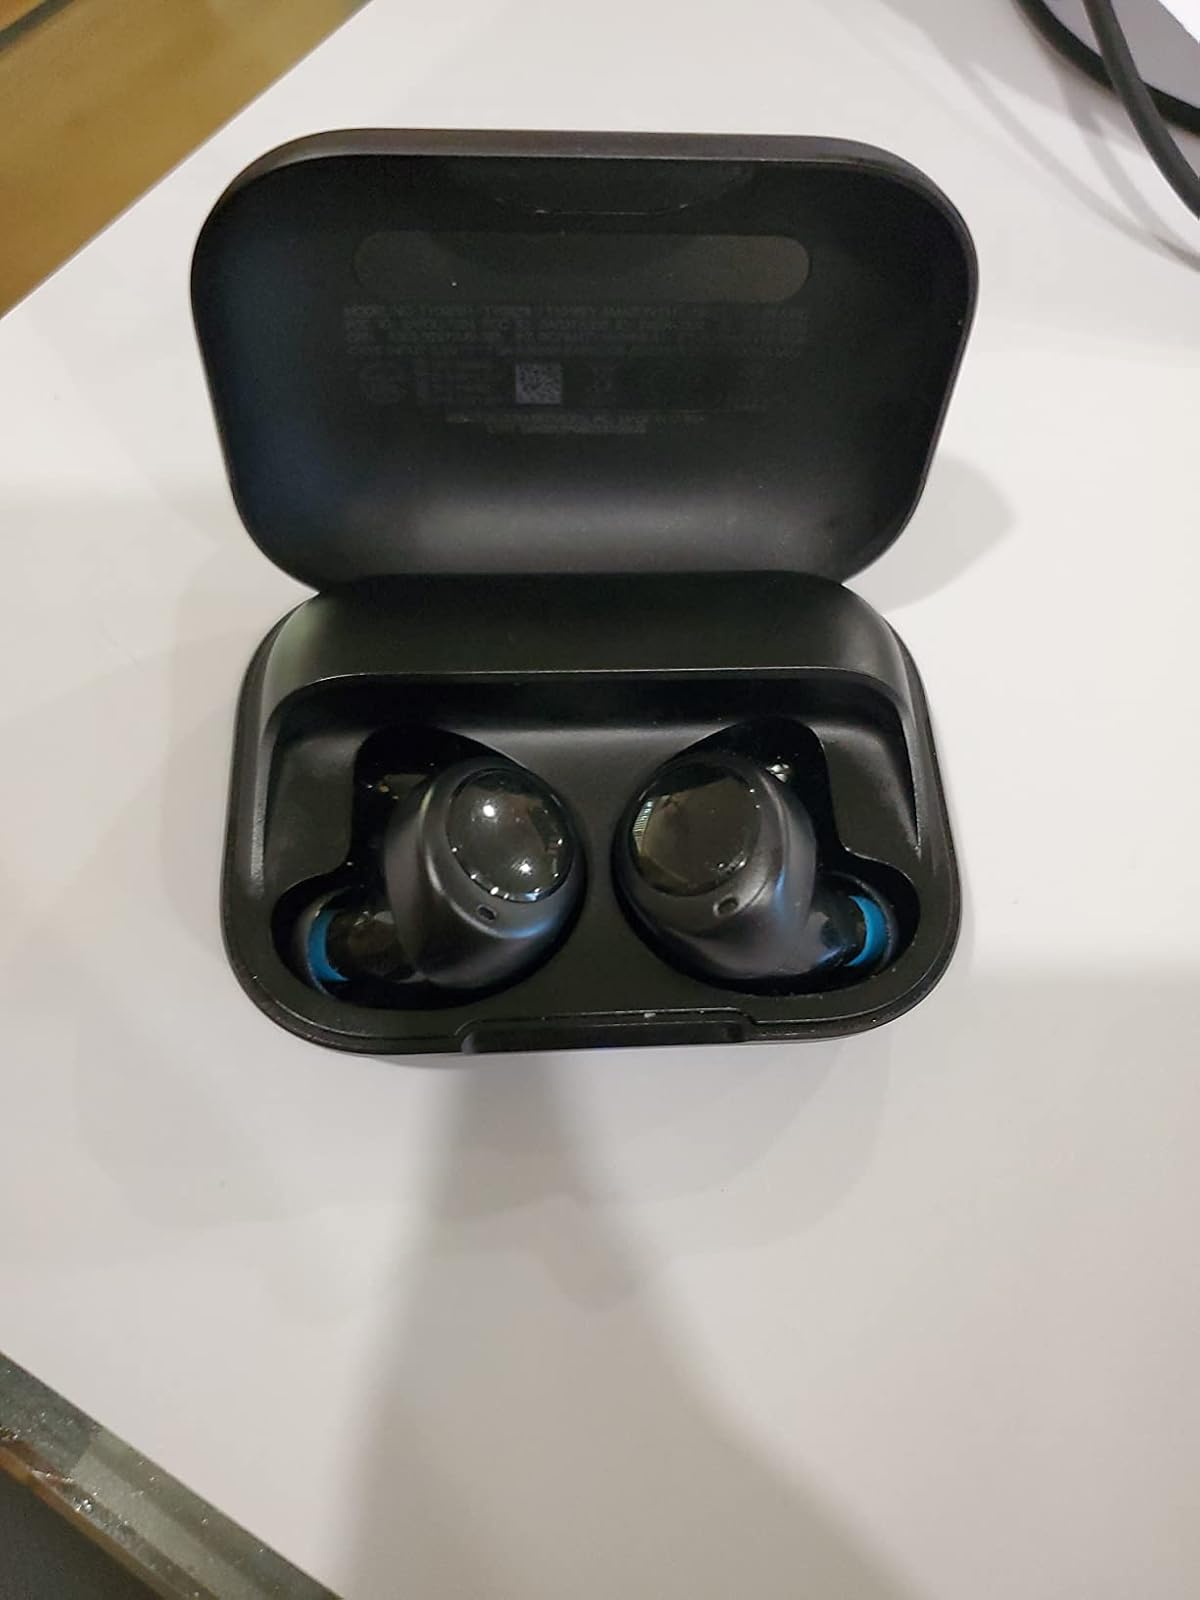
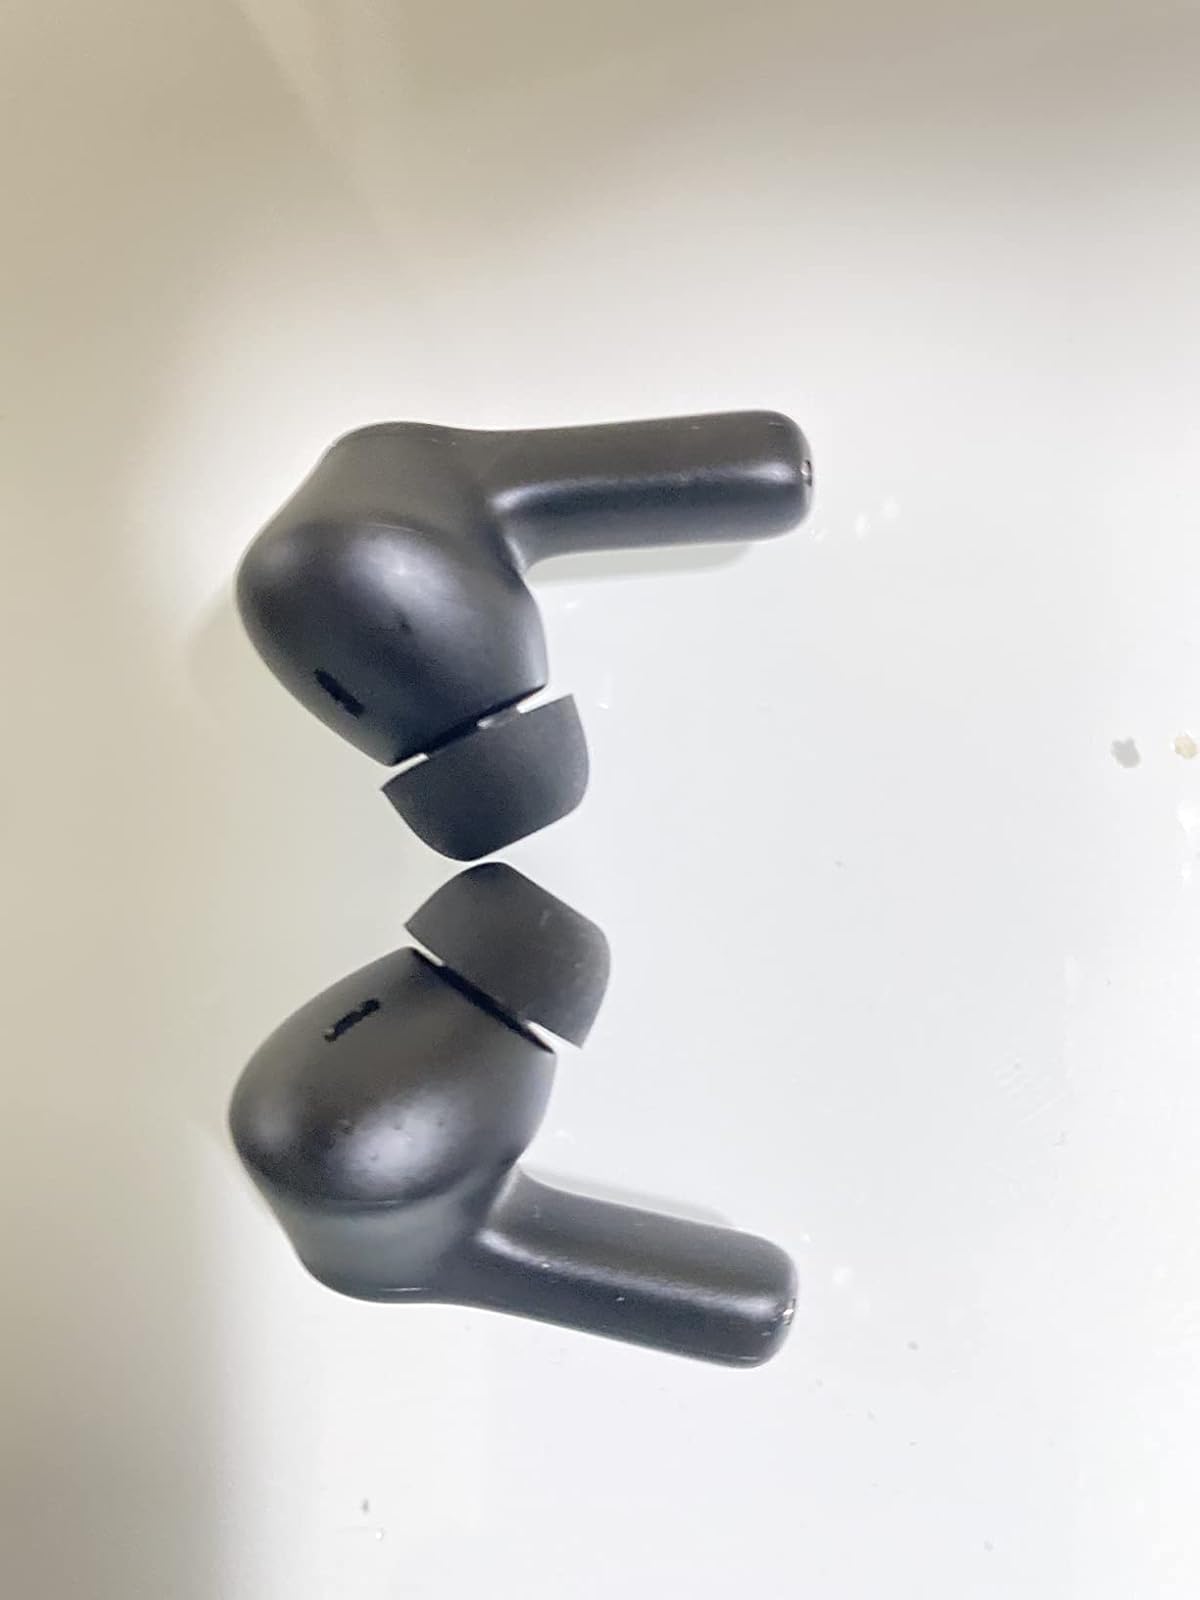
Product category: earbuds
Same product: no